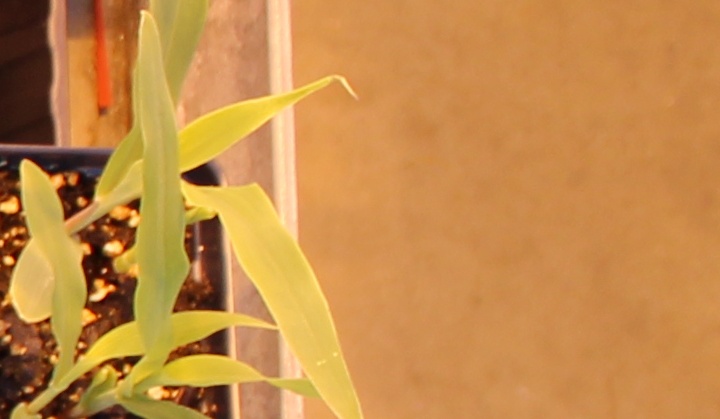
Label: Corn